Purley Oaks railway station

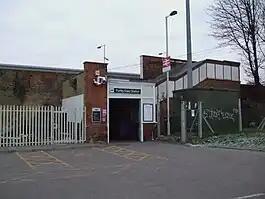
West side view of the station

Purley Oaks railway station is in the London Borough of Croydon in south London, on the Brighton Main Line measured from . All trains serving it are operated by Southern and it is in London Travelcard Zone 6. The station has four platforms: a side platform on the up fast line, an island platform with a face on the down fast line and an eastern face used by up trains, and a side platform on the eastern side used by down trains. There is also a pay-and-display car park at the station.